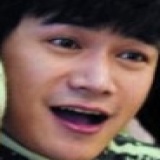
diễn viên Lục Nghị